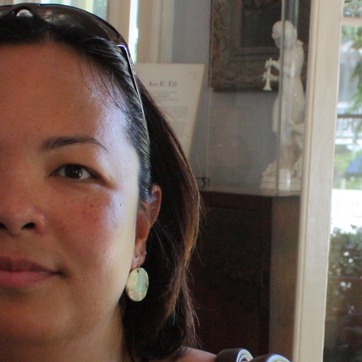
Material: hair